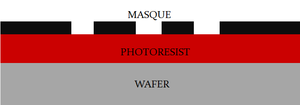
Schéma représentant un wafer, recouvert de photorésist surmonté d'un masque (photolithogrphy de contact)
La gravure est un procédé utilisée en micro-fabrication, qui consiste à retirer une ou plusieurs couches de matériaux à la surface d'un wafer. La gravure est une étape critique, extrêmement importante, lors de la fabrication d'éléments de micro-électronique, chaque wafer pouvant subir de nombreuses étapes de gravure.